The Voyage (roller coaster)

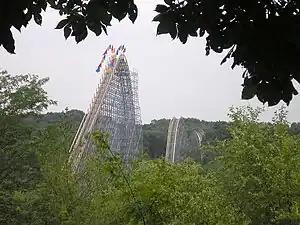
An overview of the first three drops of The Voyage in 2006, as it looked prior to the construction of Thunderbird

The ride begins with riders in the station facing Plymouth Rock Café. After dispatch, the train immediately passes the transfer track, which is to the left of the main track, and dips down while crossing under the drop into the station fly-under before latching onto the lift hill chain. The train then travels up the tall lift hill. At the top of the lift hill the train immediately plunges down the ride's initial drop at over . At the bottom of the drop the train immediately goes over a airtime hill. At the bottom of the drop the train crosses under the exit from Thunderbird's vertical loop, and then over a airtime hill.